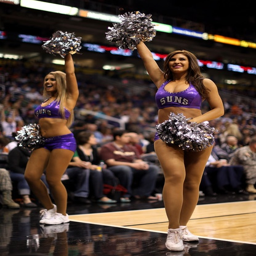
cheerleaders perform during the game against sports team .